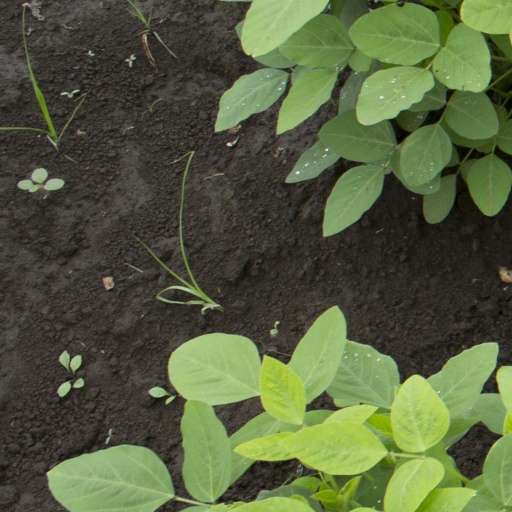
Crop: soybean